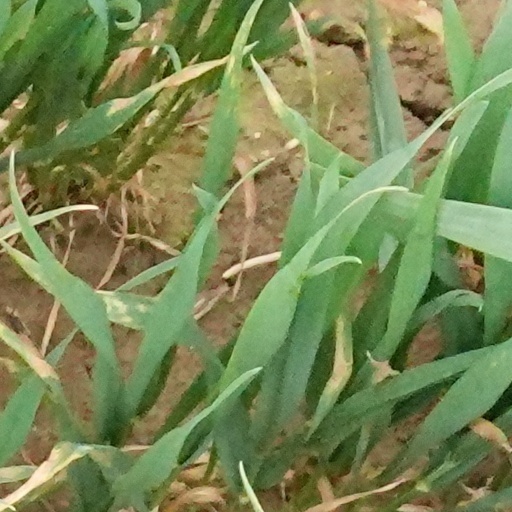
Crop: wheat